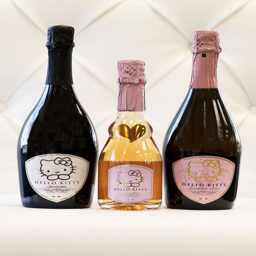
calling all fans : your favorite character now has her own wine .